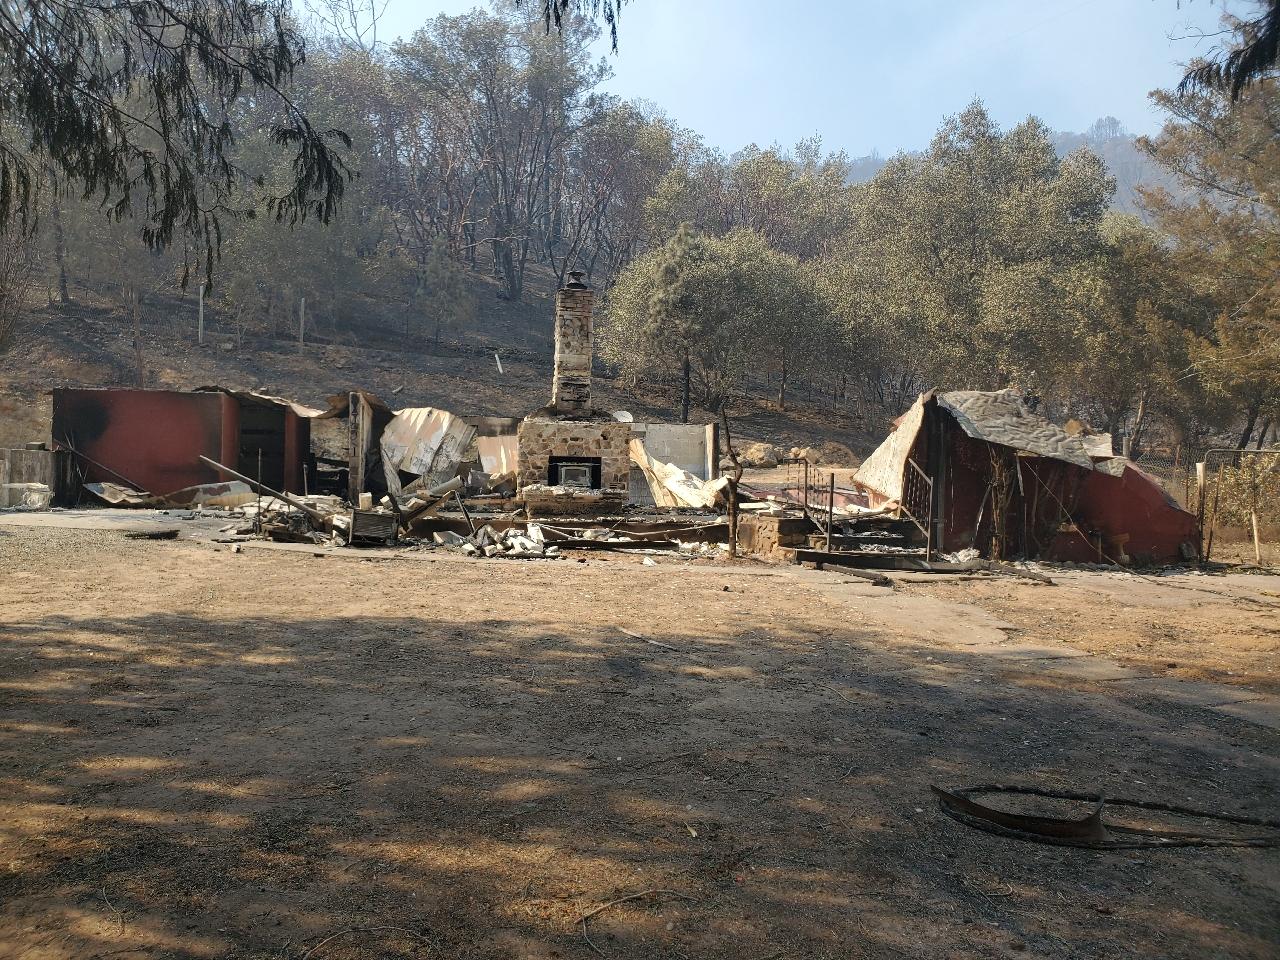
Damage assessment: destroyed